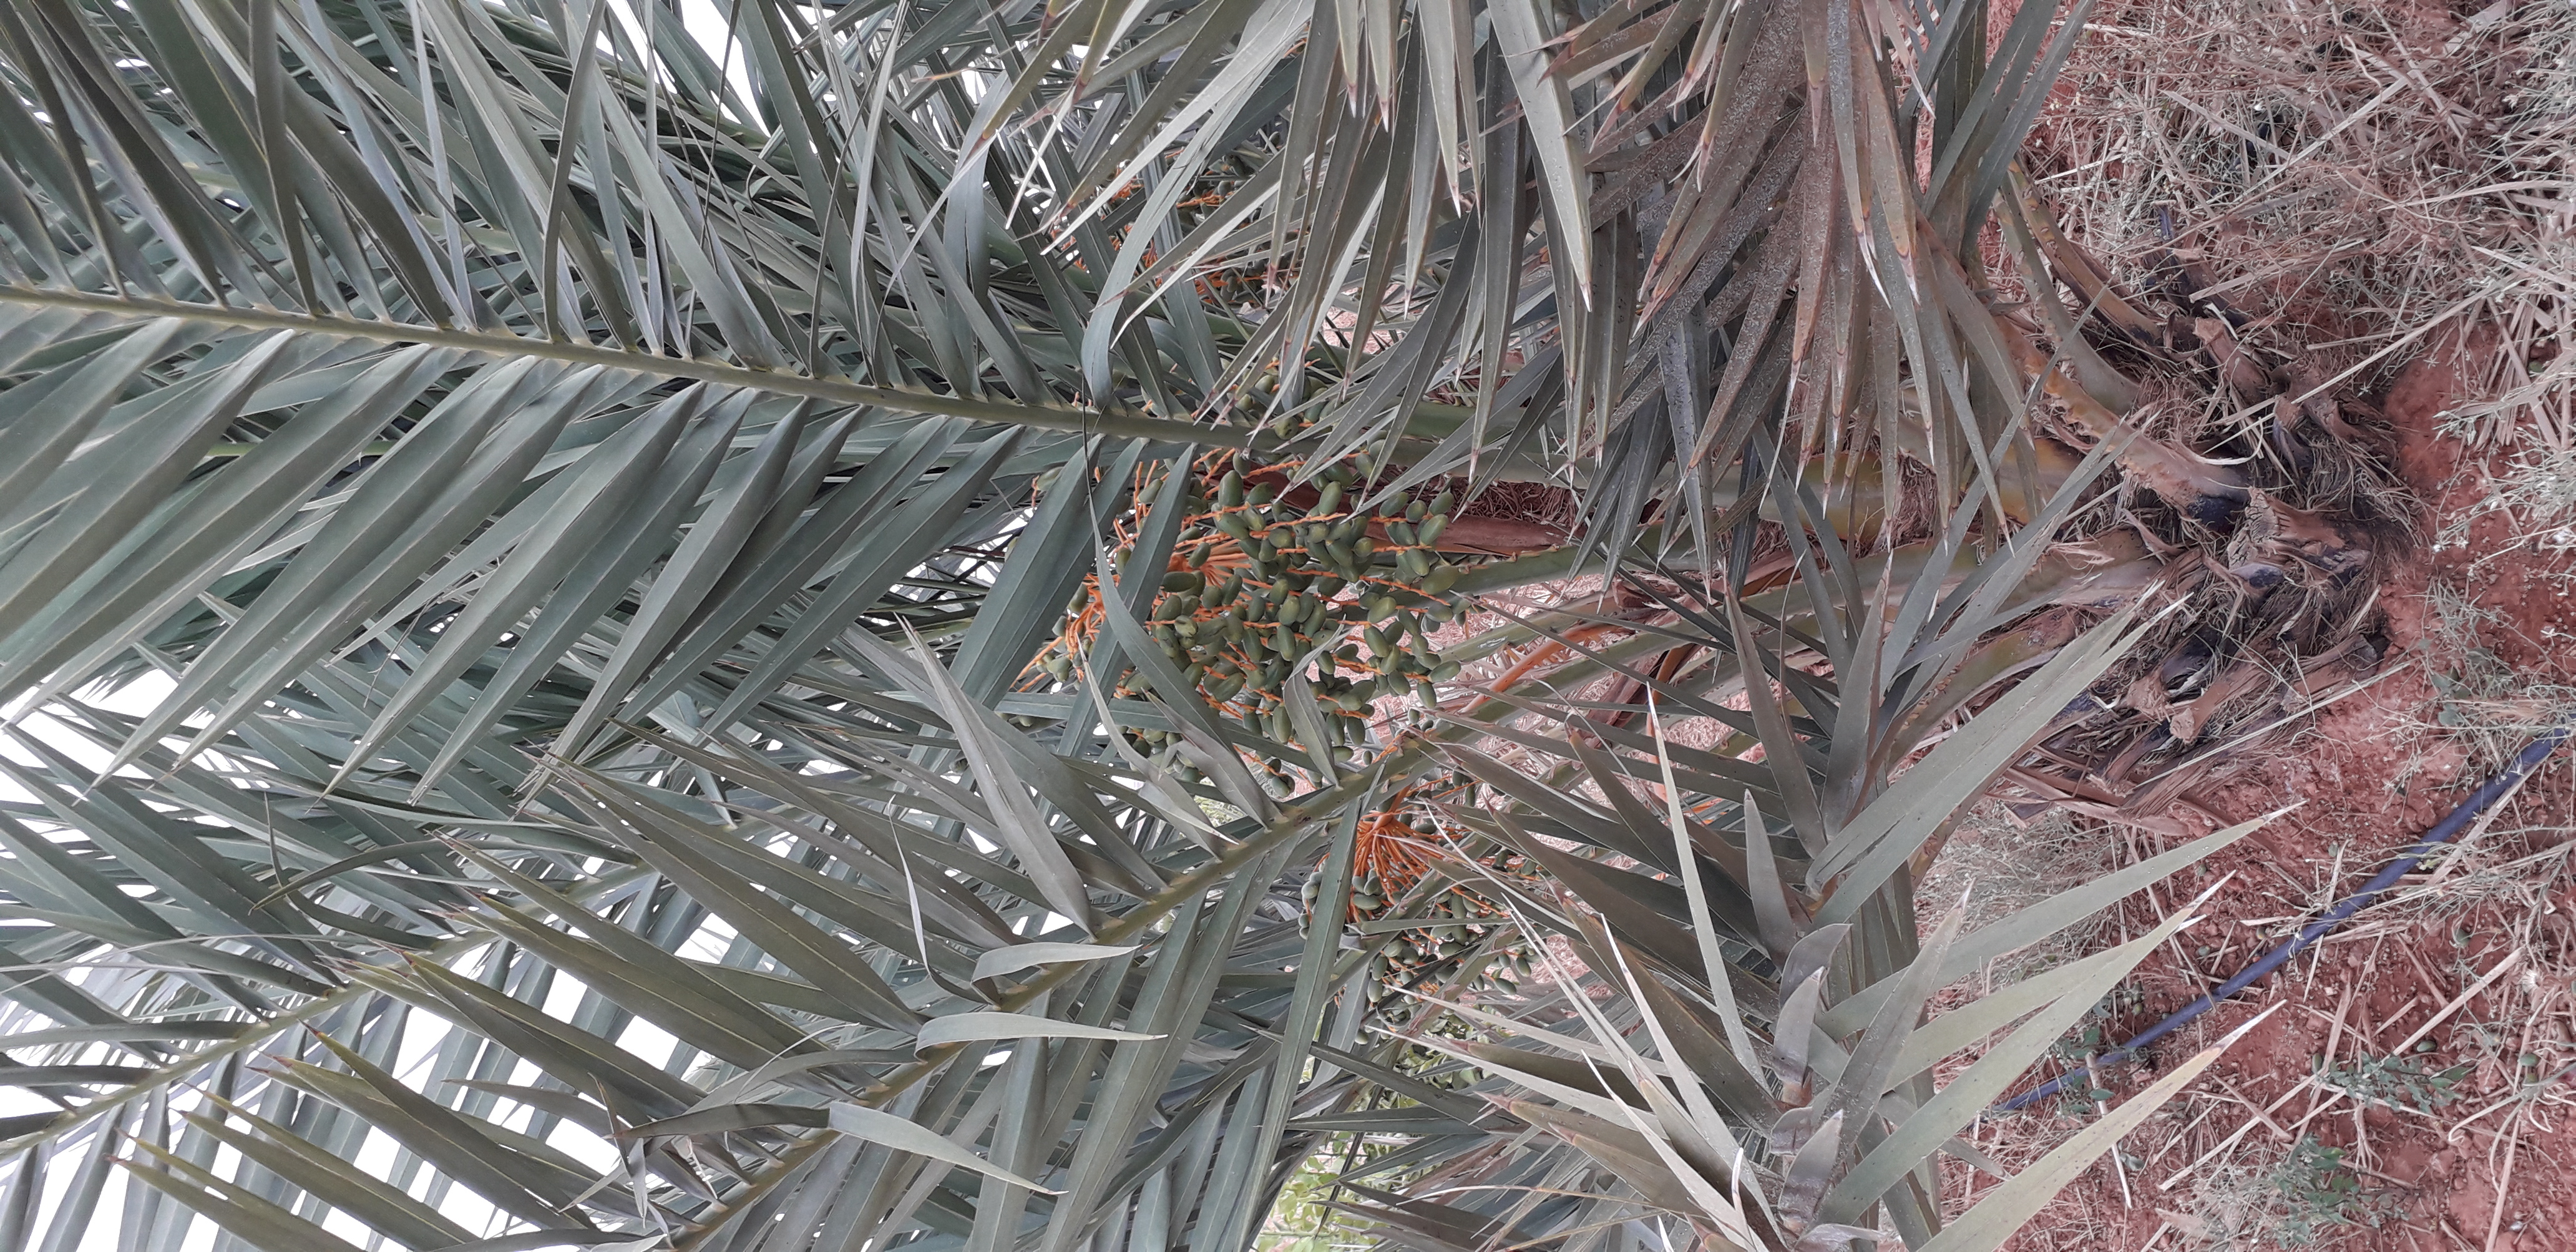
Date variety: kholt